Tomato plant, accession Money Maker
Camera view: horizontal (90 deg, fisheye); turntable rotation: 120 degrees
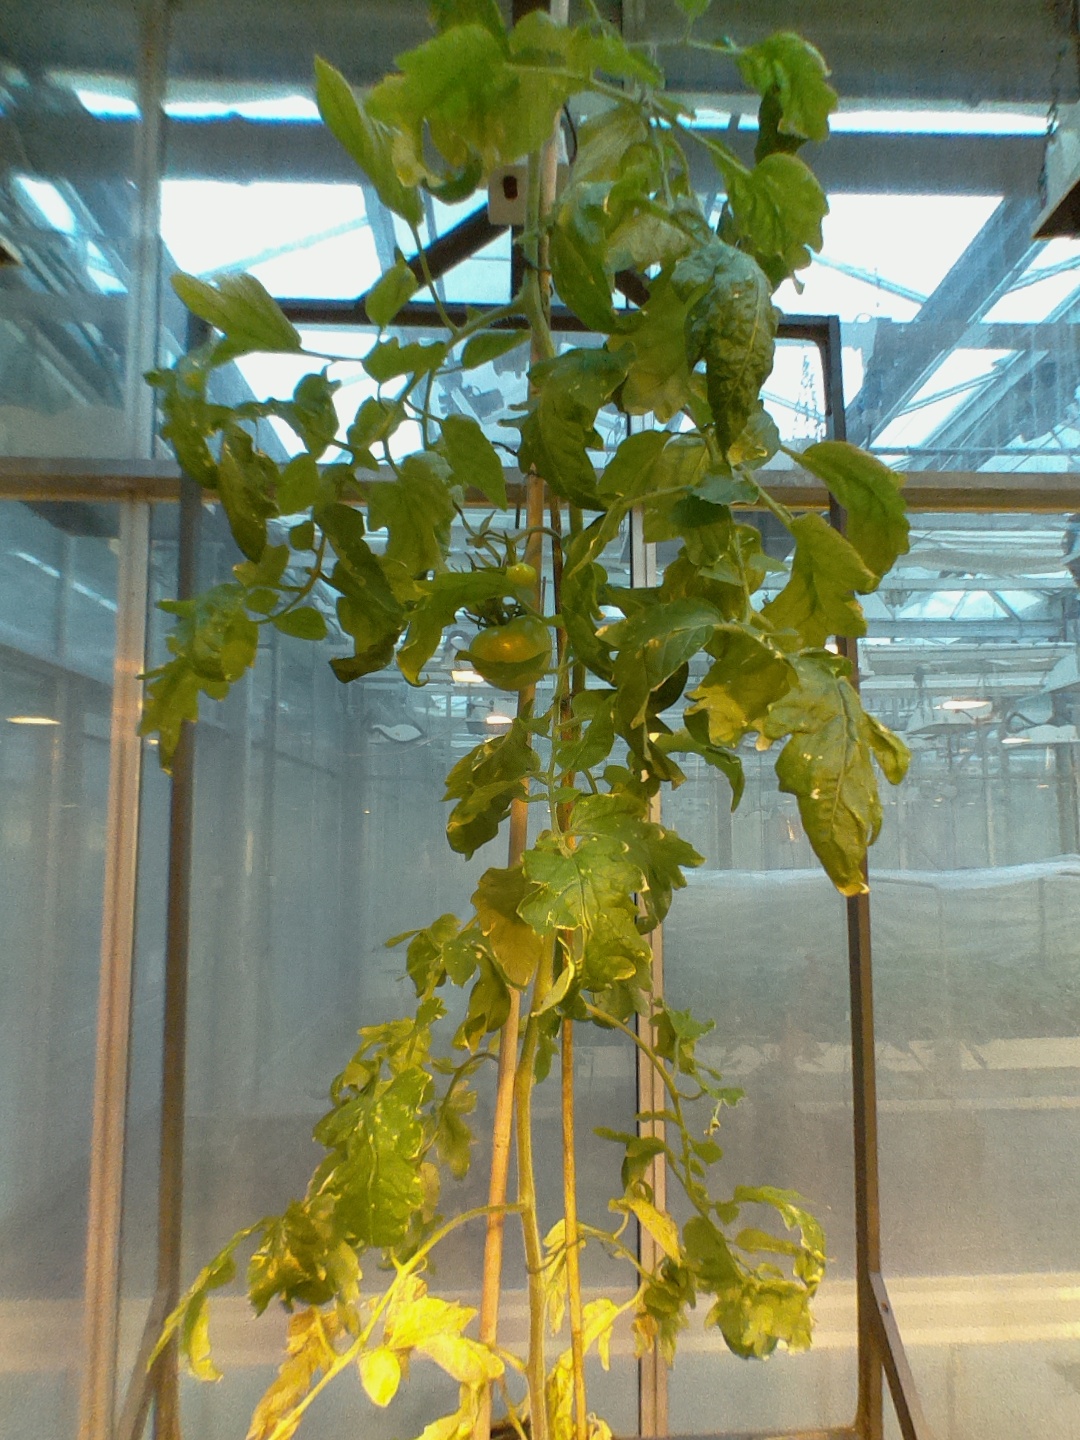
BBCH growth stage 77: 70%-80% of final fruit size